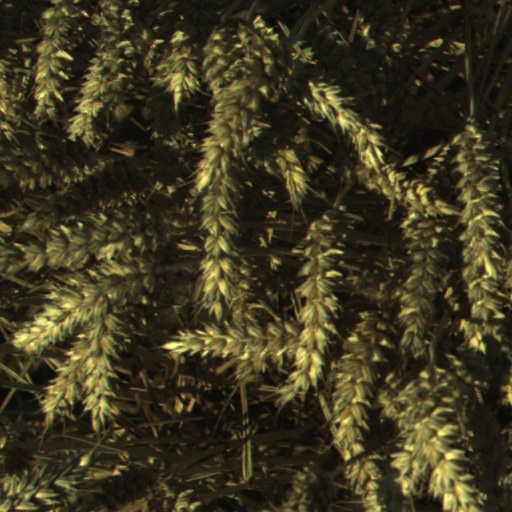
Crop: wheat